Safety reflector

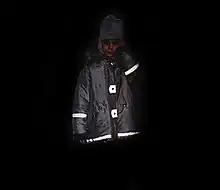
Reflectors

Within the European Union, safety reflectors for pedestrians must be certified to comply with the EN 17353:2020 safety standard which is an amalgamation of the prior certifiable EN 1150:1999 and EN 13356:2001 standards. This standard is specifically for "loose, reflective clothing and accessories for non-professional use". There are other standards for other types of reflectors such as professional safety vests and reflectors on bicycles or automobiles.